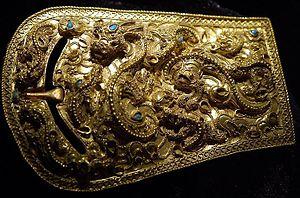
Les trésors nationaux de Corée du Sud sont un ensemble d'objets et de bâtiments qui ont été reconnus par le gouvernement sud-coréen pour leur exceptionnelle valeur historique, artistique et culturelle.